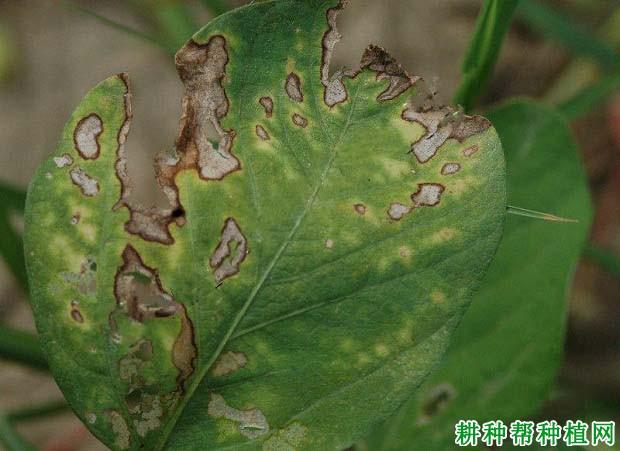
Plant: Soybean
Disease: soybean frog eye leaf spot